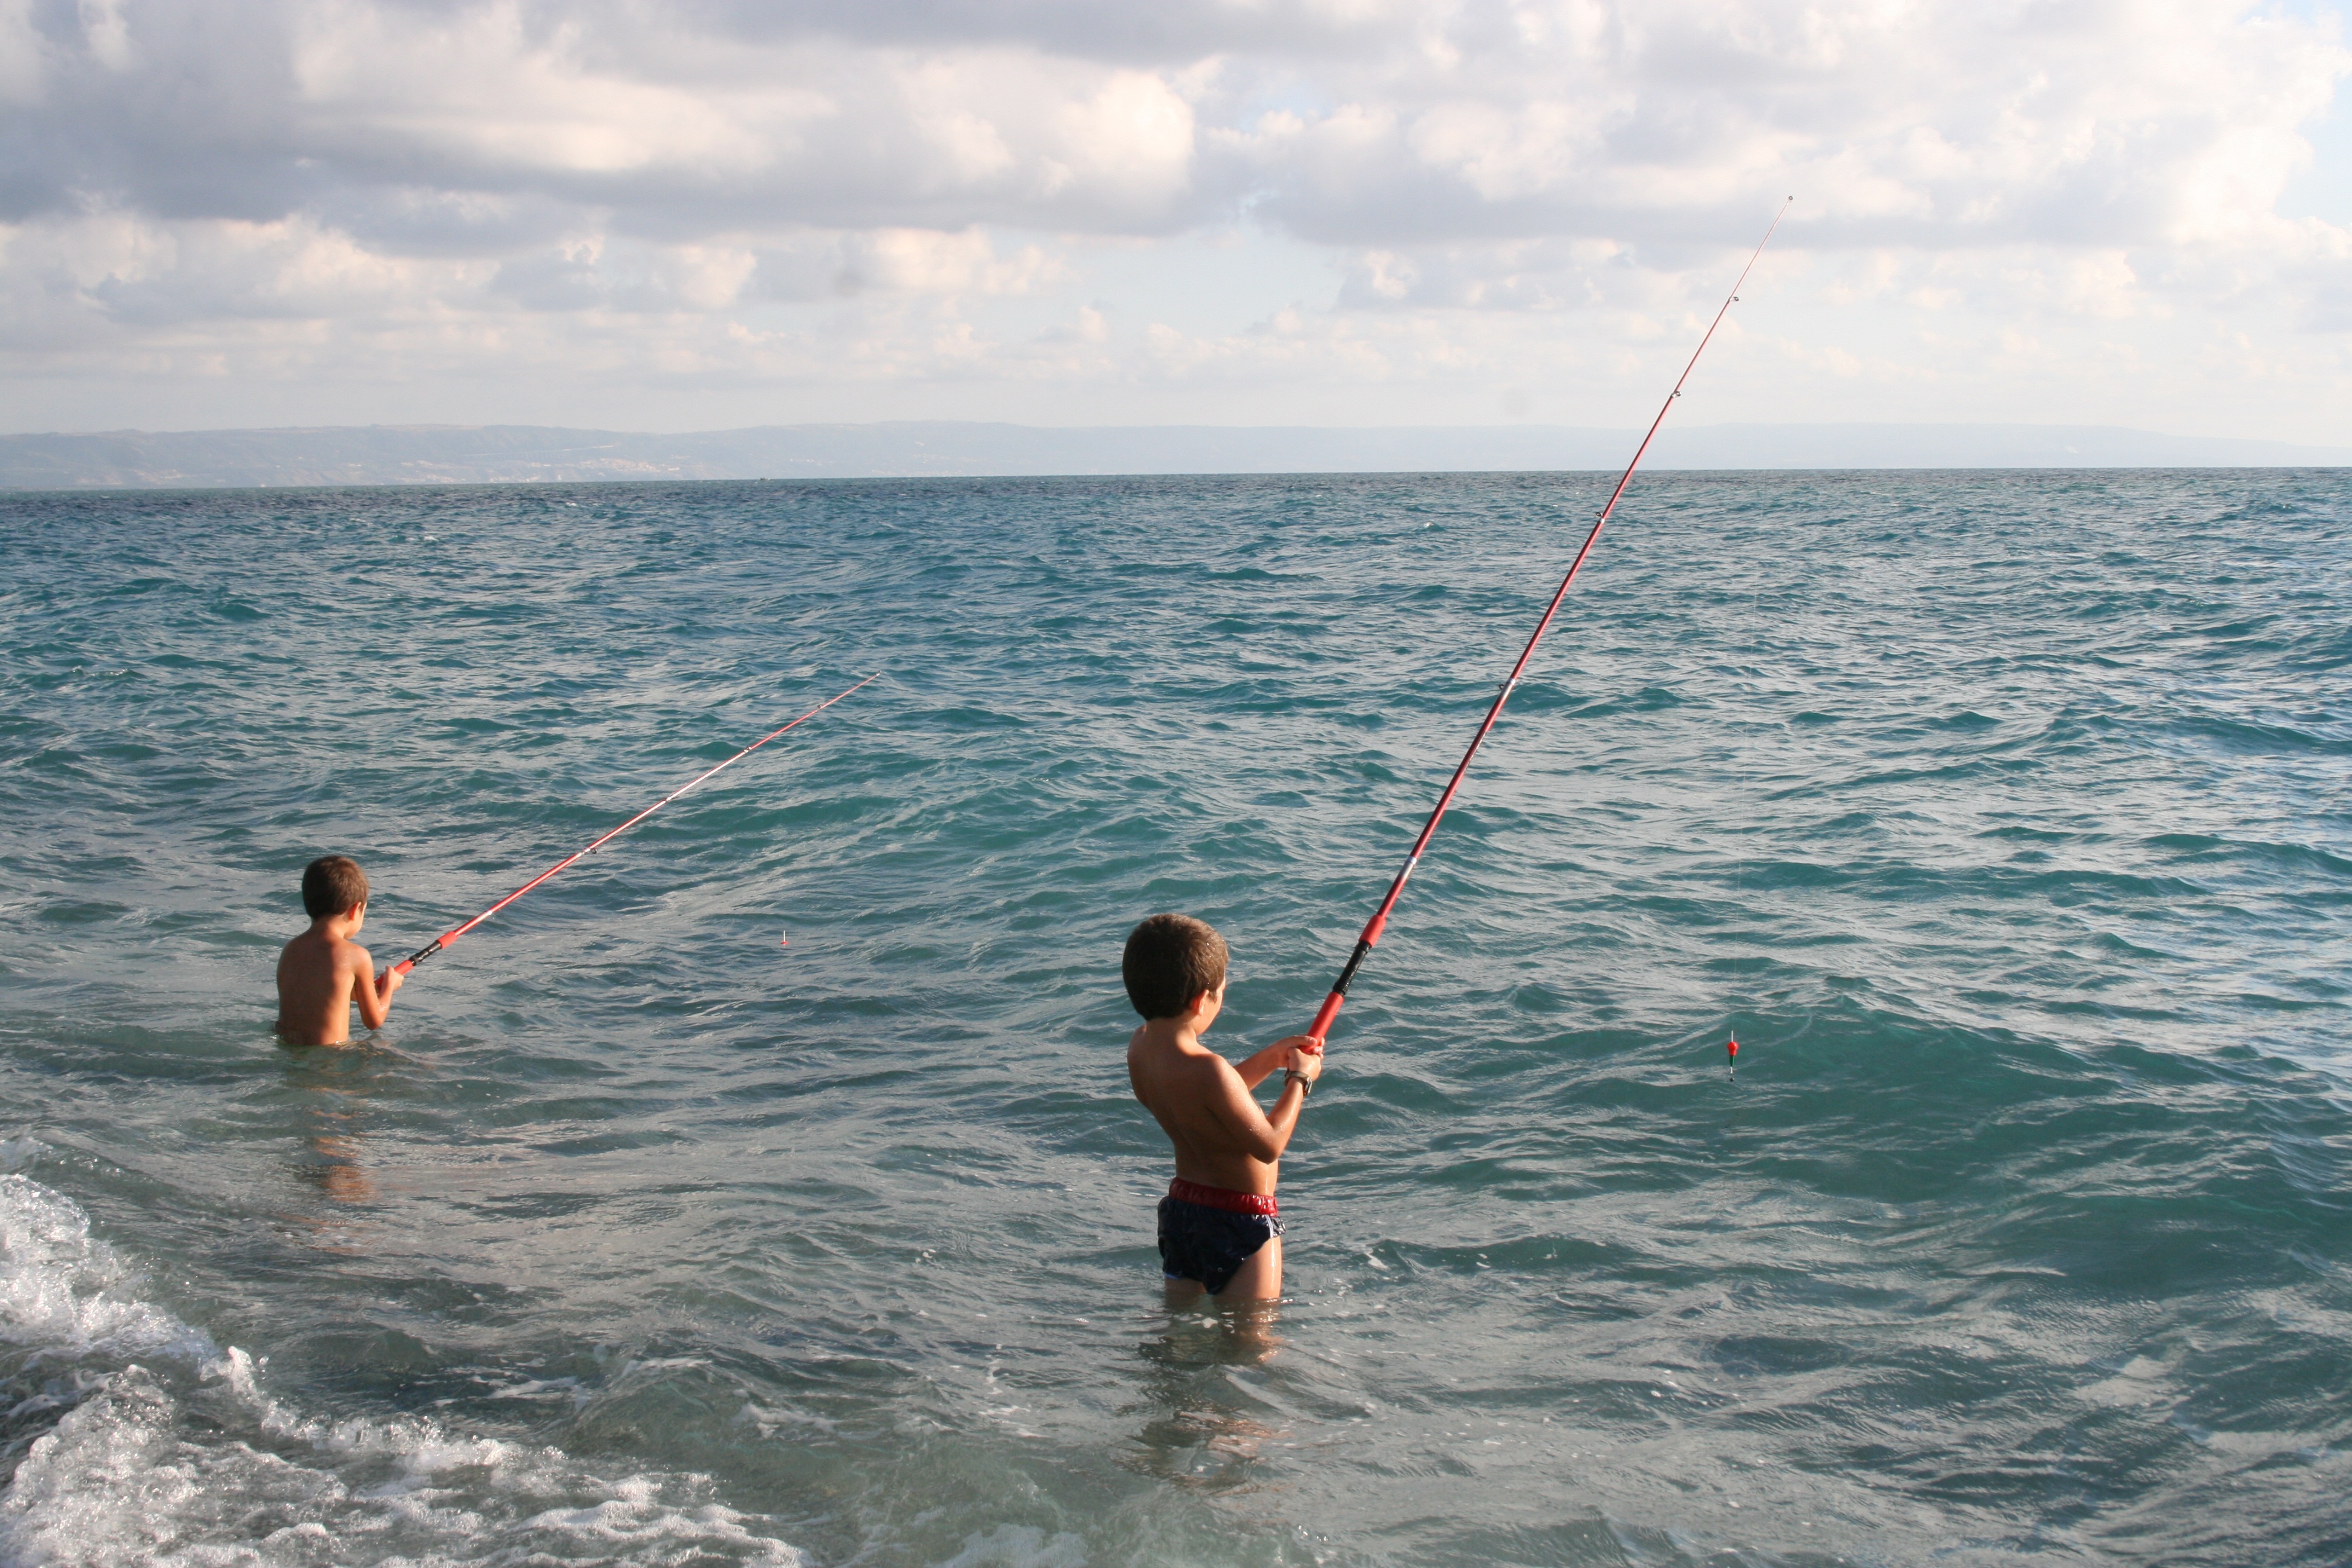
sea, fishing, sailing, calabria, sports, palms, water sport, wind wave